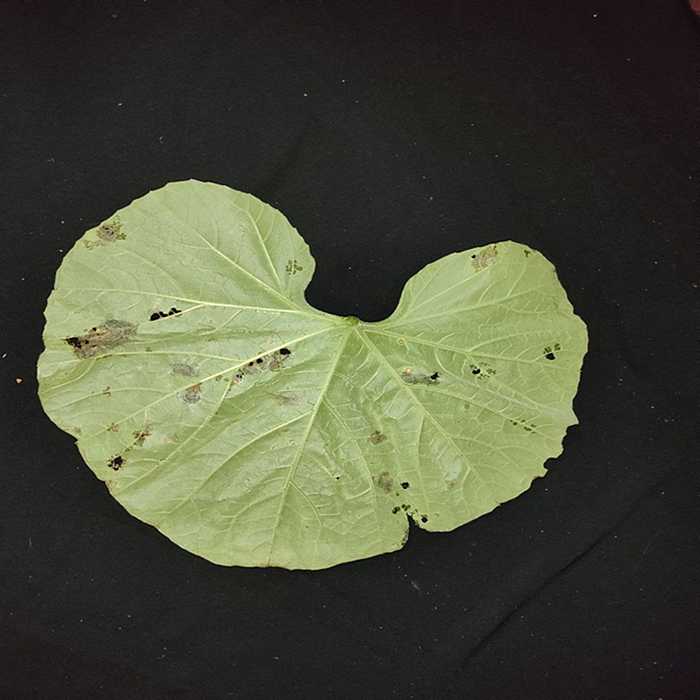
Plant: Bottle gourd
Label: Anthracnose